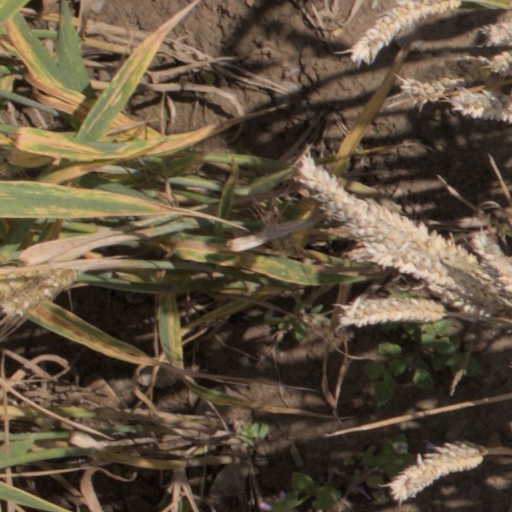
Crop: wheat